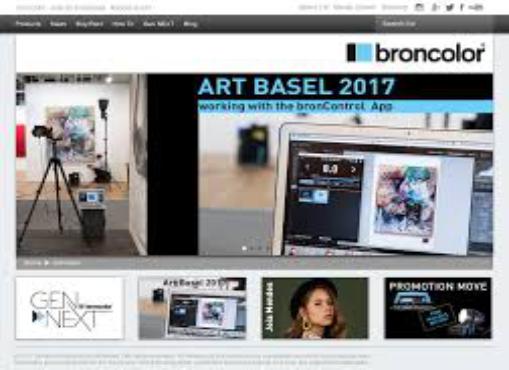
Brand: Bron Elektronik
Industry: Electronic